Jamaica

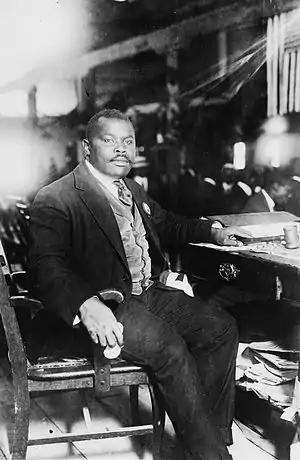
Marcus Garvey, father of the Back to Africa Movement and Jamaica's first National Hero

During the 1700s the economy boomed, based largely on sugar and other crops for export such as coffee, cotton and indigo. All these crops were worked by black slaves, who lived short and often brutal lives with no rights, being the property of a small planter-class. In the 18th century, slaves ran away and joined the Maroons in increasing numbers, and resulted in The First Maroon War (1728 – 1739/40), which ended in stalemate. The British government sued for peace, and signed treaties with the Leeward Maroons led by Cudjoe and Accompong in 1739, and the Windward Maroons led by Quao and Queen Nanny in 1740.